James G. Blaney

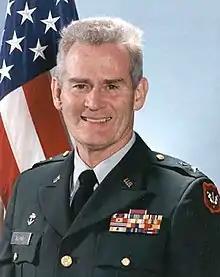
Maj. Gen. James G. Blaney

James Gary Blaney (October 17, 1938 – October 18, 2020) was a retired major general in the National Guard of the United States and former Adjutant General of Wisconsin.